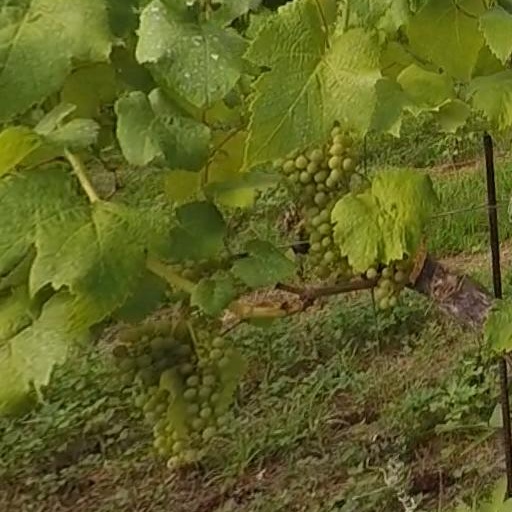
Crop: grape